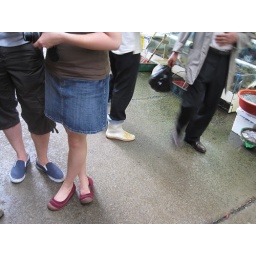
Taken at Noryangjin fish market in Seoul (three of our group members on the left)